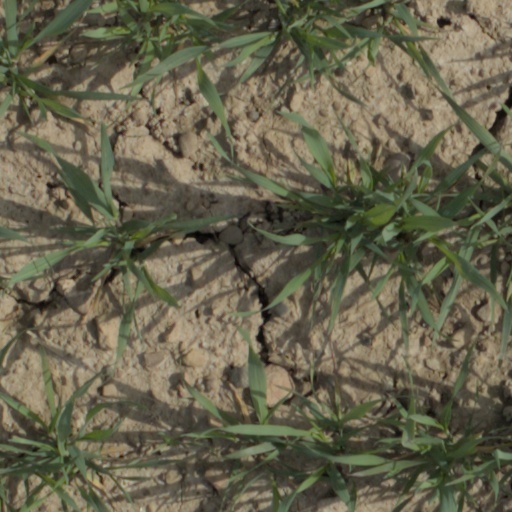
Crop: wheat